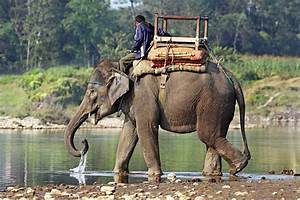
Label: elefante